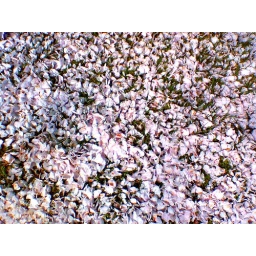
Cherry tree flower petals lie in the grass.